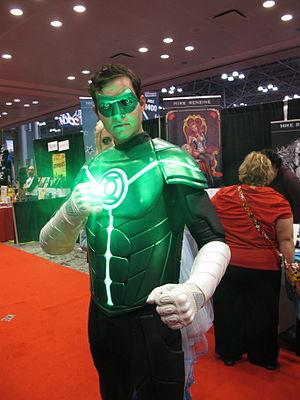
Abin Sur est un personnage de fiction créé par John Broome et Gil Kane appartenant à l'univers DC Comics. Il est membre du Corps des Green Lantern et est plus connu comme étant le prédécesseur du Green Lantern Hal Jordan qu'Abin Sur choisit pour être le porteur de son anneau. Durant la continuité post-Infinite Crisis, il est révélé qu'il est le beau-frère de Sinestro et donc l'oncle de sa fille Soranik Natu. Ce super-héros a été dessiné selon les traits de l'acteur américain Yul Brynner.